Fouad Bachirou

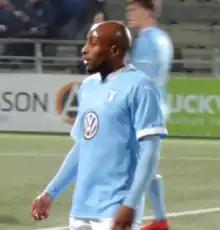
Bachirou playing for Malmö FF in 2018.

On 9 January 2018, Swedish champions Malmö FF confirmed the transfer of Bachirou for an estimated fee of around 7 million SEK (roughly £600,000).